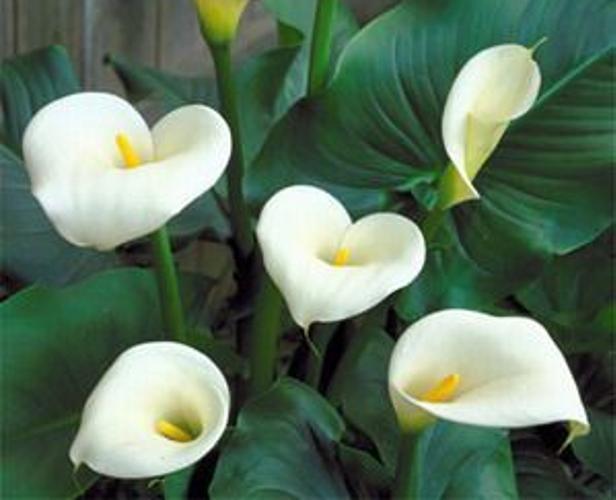
Label: giant white arum lily